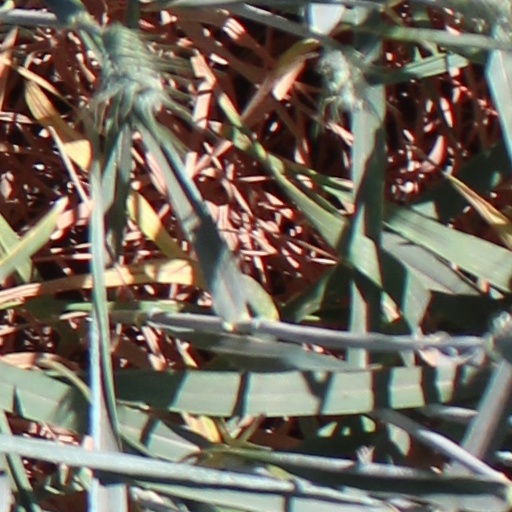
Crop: wheat